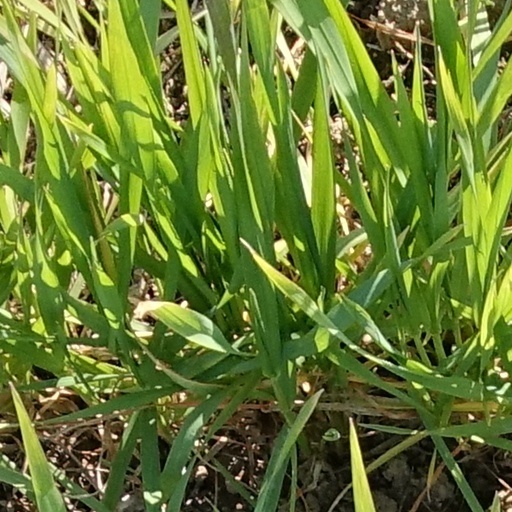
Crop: wheat